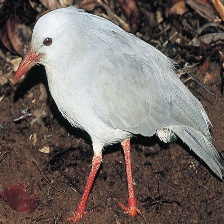
Species: KAGU
Scientific name: RHYNOCHETOS JUBATUS